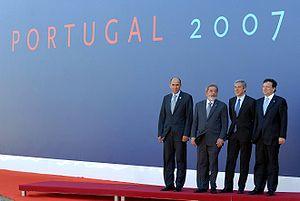
José Sócrates [ ʒuˈzɛ ˈsɔkɾɐtɨʃ ], né le 6 septembre 1957 à Alijó, est un homme d'État portugais, membre du Parti socialiste et Premier ministre de 2005 à 2011.